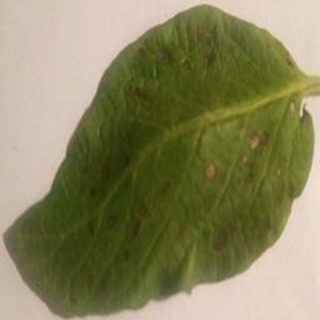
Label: potato_early_blight